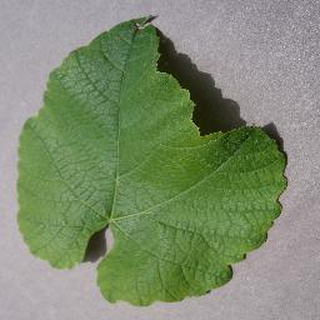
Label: healthy_grape